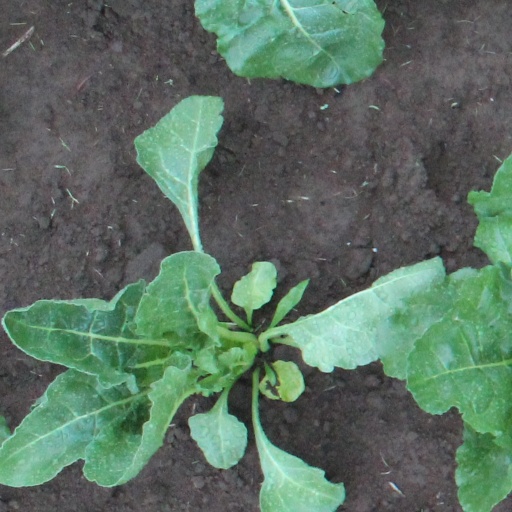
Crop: sugar beet